British Rail Class 438

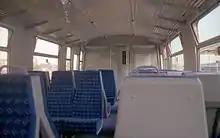
Interior of refurbished end of 4TC coach 76327

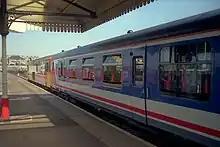
A BR Class 73 in Intercity livery with part refurbished 4TC in Network SouthEast livery at Clapham Junction showing one window of non-refurbished section.

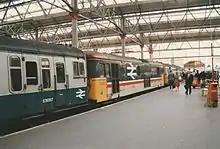
The flexibility of the 4-TC concept is illustrated here, as 73119 'Kentish Mercury' is providing the power whilst coupled to a 4-TC at each end.

The units were built in two batches. In the first batch, a total of 123 locomotive-hauled Mark 1 carriage were converted comprising 63 TSO to DTSO on Lot 30764, 32 BSK to TBSK on Lot 30765 and 28 FK to TFK on Lot 30766.